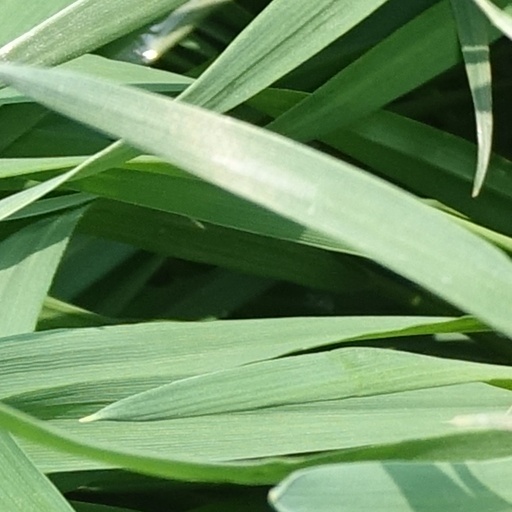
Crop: wheat